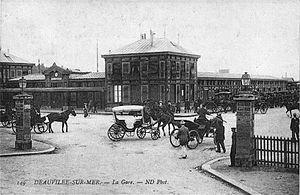
Au début des années 1900, la première gare de Deauville.
La gare de Trouville - Deauville est une gare ferroviaire française de la ligne de Lisieux à Trouville - Deauville, située à proximité du centre-ville de Deauville, près de Trouville-sur-Mer, dans le département du Calvados, en région Normandie.